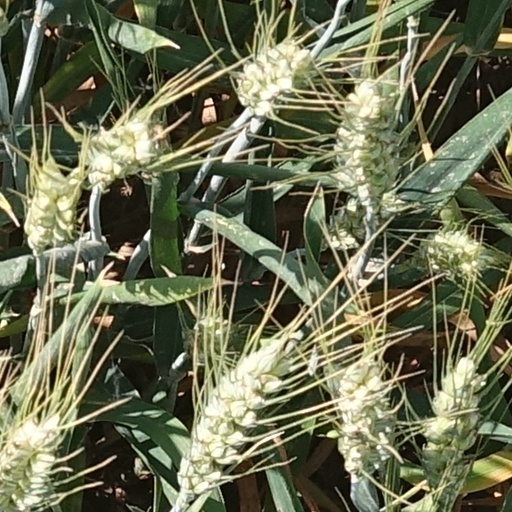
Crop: wheat